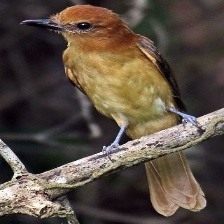
Species: CINNAMON ATTILA
Scientific name: ATTILA CINNAMOMEUS